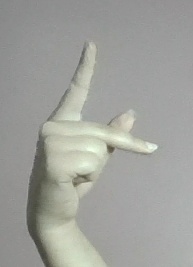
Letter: dha